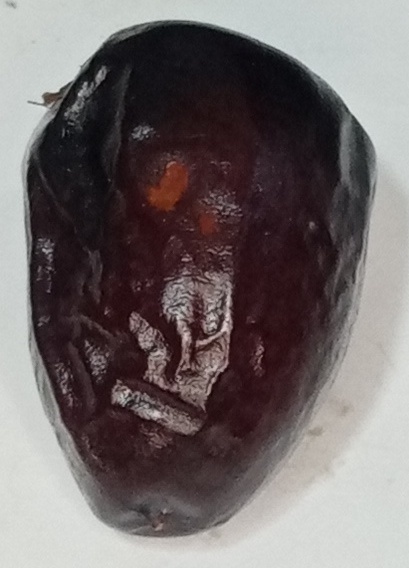
Variety: kupro
Size: large
Grade: grade-2